Maria Magdalena Łubieńska

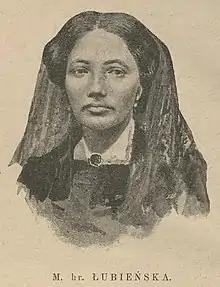
Maria Magdalena Łubieńska

Maria Magdalena Łubieńska, also known as Countess Łubieńska (1833–1920) was a Polish artist and educator, of noble descent.